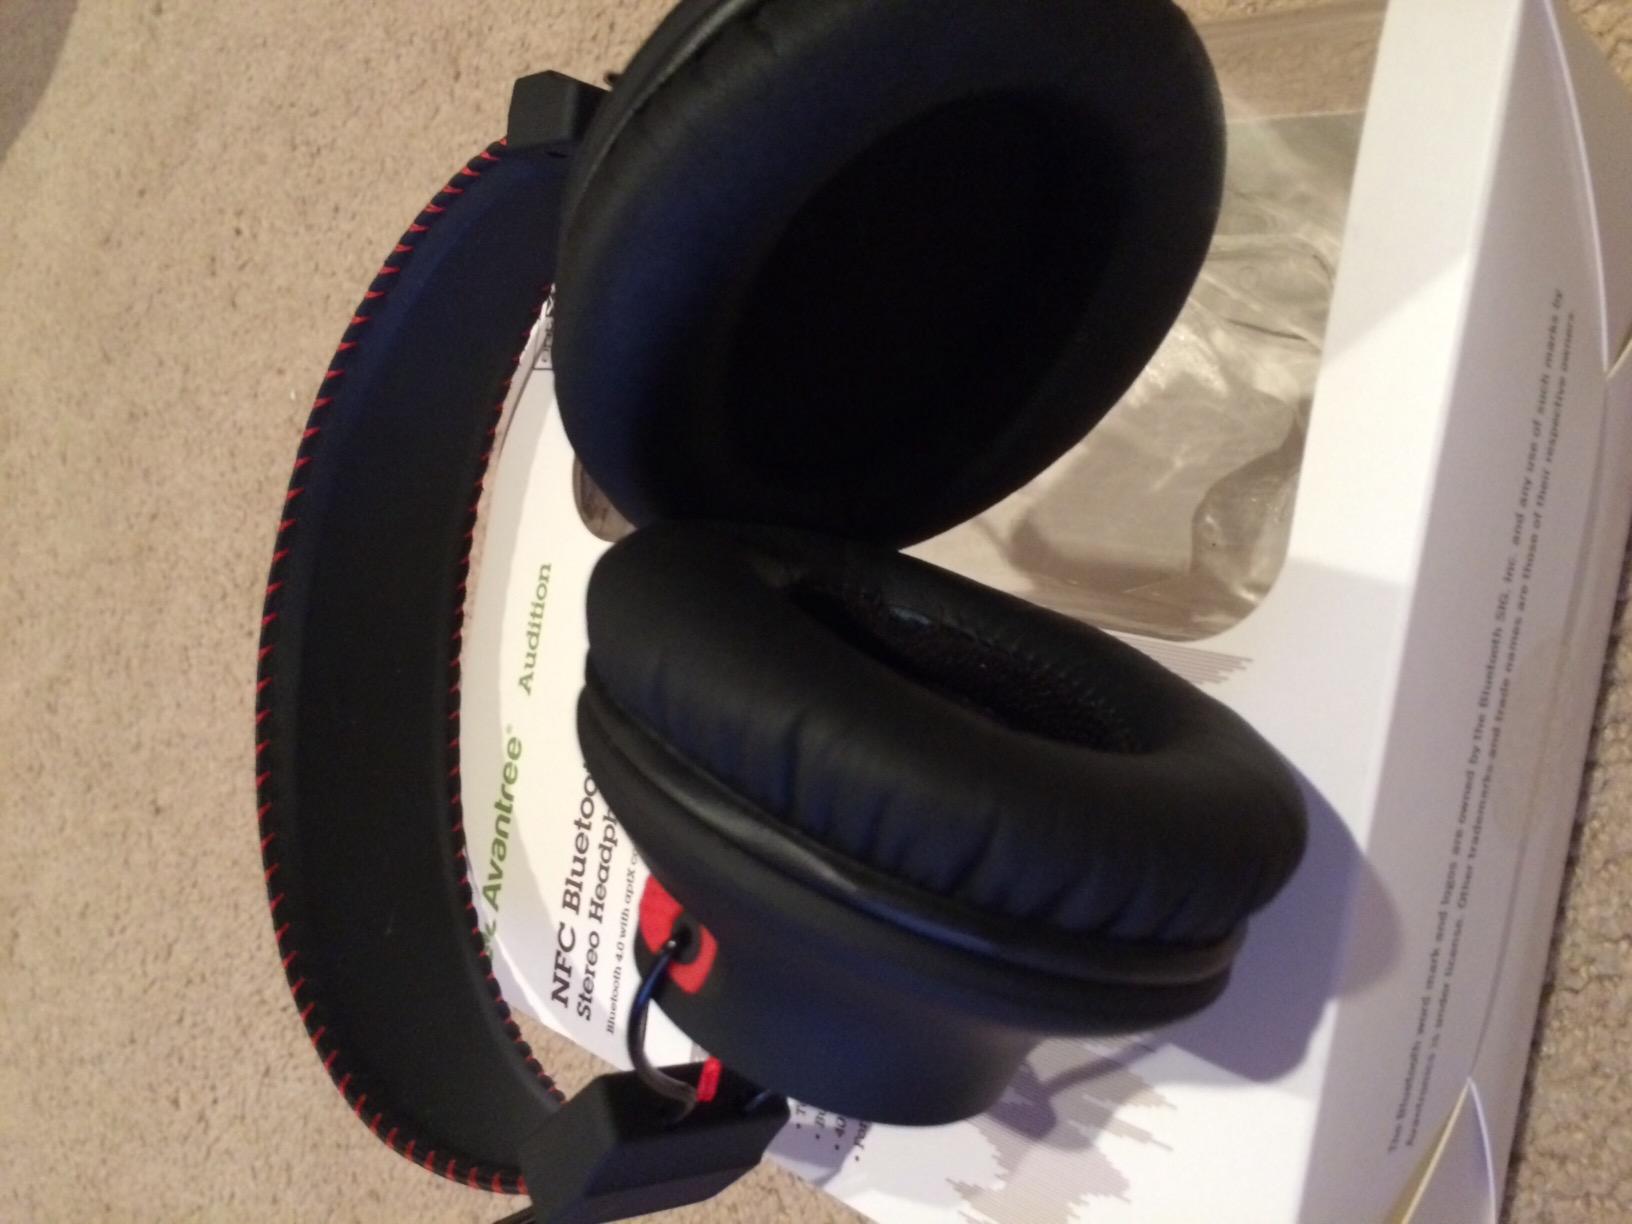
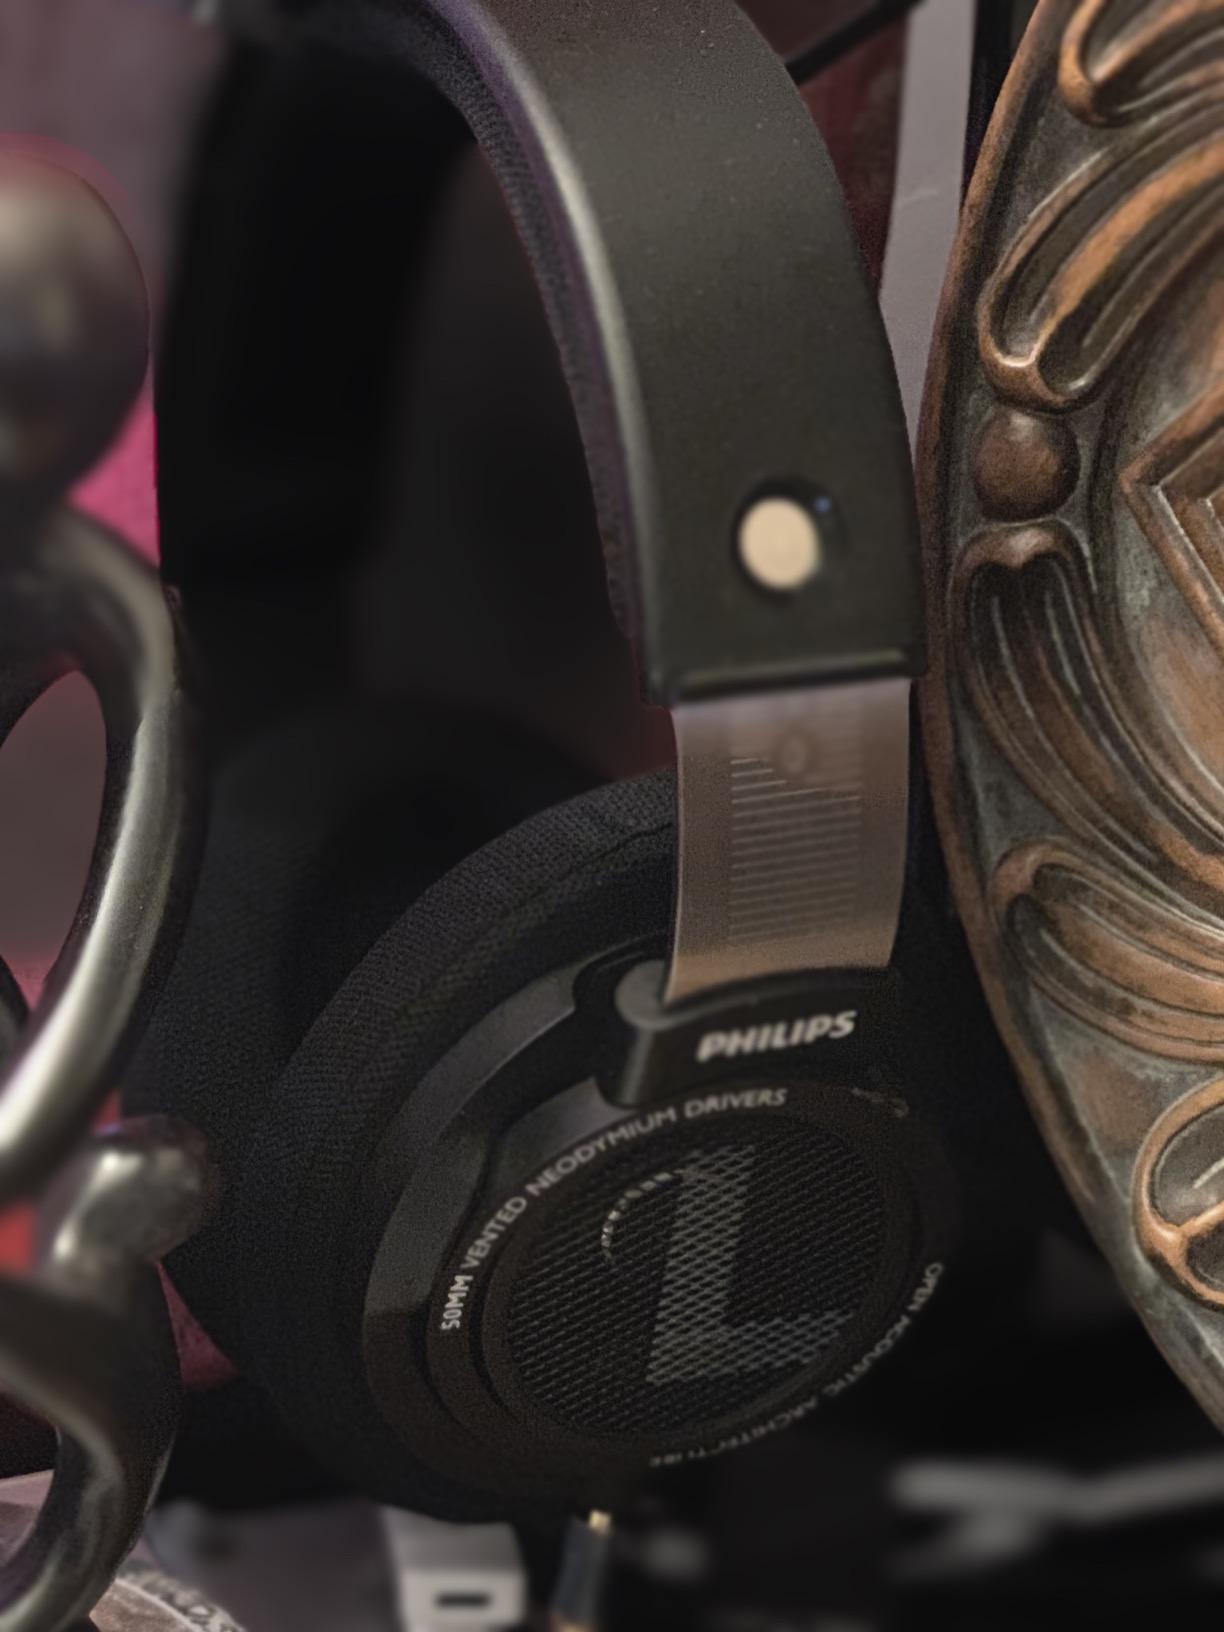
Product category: headphones
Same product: no